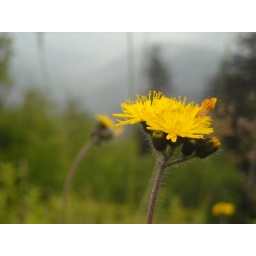
on a lovely morning over the smoky mountains.. standing against the crisp mountain air.